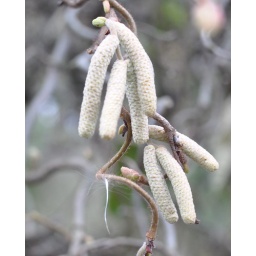
While out wandering around I saw this sign of spring - have no idea what the plant is